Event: Nepal Earthquake
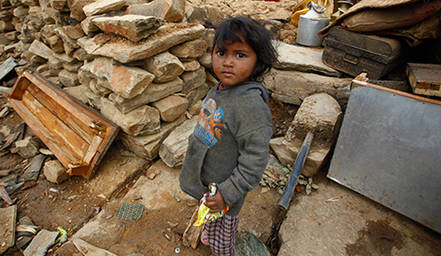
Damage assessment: damage